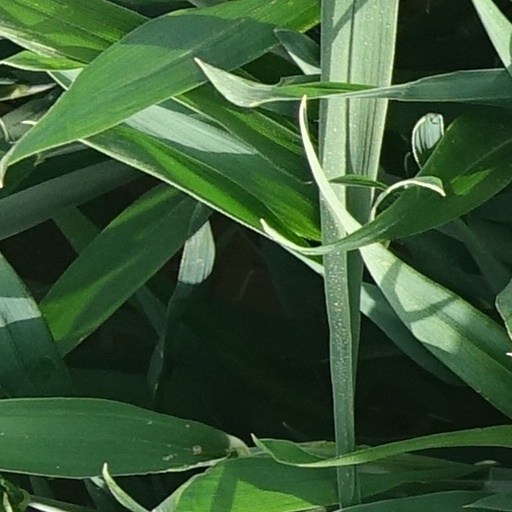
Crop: wheat